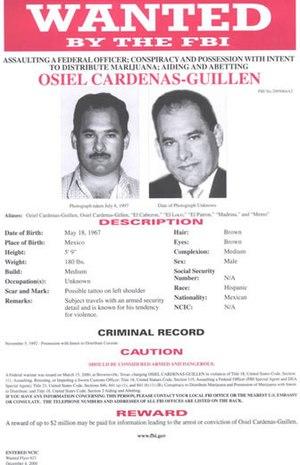
"Osiel Cárdenas Guillén est un ancien baron de la drogue mexicain et l'ancien leader du Cartel du Golfe. A l'origine mécanicien à Matamoros, sa ville natale, il entra dans le Cartel du Golfe en aidant Juan García Abrego, le capo de l'époque; Lorsque Garcia Ábrego a été arrêté en 1996, des luttes intestines ont éclaté au sein du cartel. Osiel Cárdenas a finalement pris le contrôle en tuant son ami et concurrent, Salvador Gómez, ce qui a valu à Cárdenas le surnom de ""El Mata Amigos"".